Cadillac de Ville series

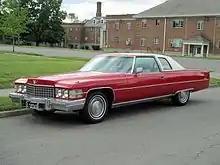
1974 Cadillac Coupe de Ville

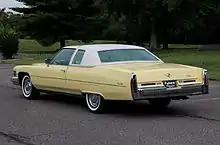
1974 Cadillac Coupe de Ville (rear)

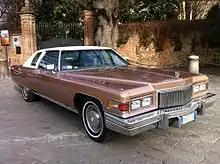
1975 Cadillac Coupe de Ville

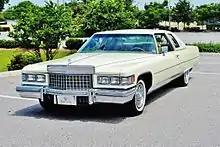
1976 Cadillac Coupe de Ville

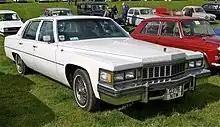
1977 Cadillac Sedan de Ville

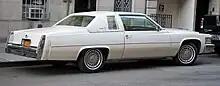
1979 Cadillac Coupe de Ville (rear)

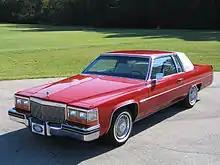
1980 Cadillac Coupe de Ville

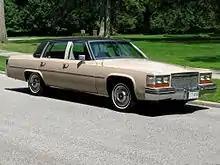
1980 Cadillac Sedan de Ville

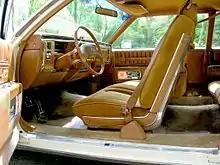
1980 Cadillac Coupe de Ville (interior)

As with all GM full-size lines, the De Ville was completely redesigned for 1971. The new GM full-size bodies, at front shoulder room ( on Cadillac) and rear shoulder room ( on Cadillac) set a record for interior width that would not be matched by any car until the full-size GM rear-wheel-drive models of the early to mid-1990s.